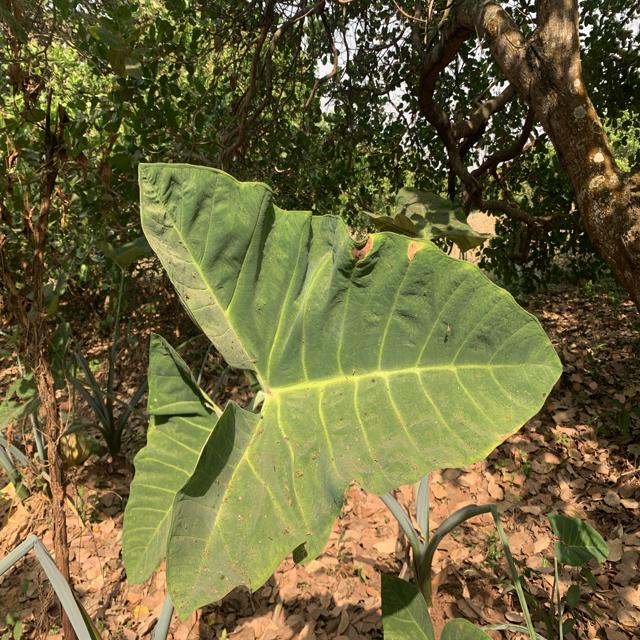
Label: Early_Blight